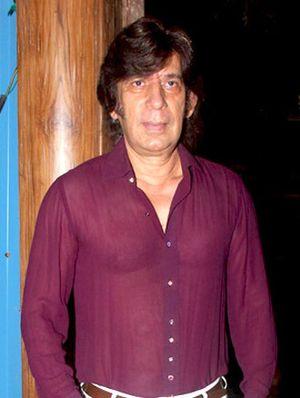
Razak Khan, né en 1951 et mort le 1ᵉʳ juin 2016 à Bombay, est un acteur indien.